Kelly Loeffler

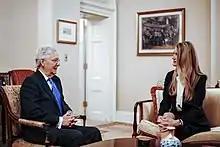
Loeffler meeting with Mitch McConnell in December 2019

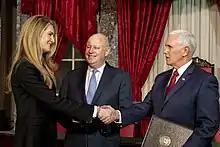
Loeffler after being sworn in as Senator by President of the Senate Mike Pence

Loeffler considered seeking the Republican nomination in the 2014 United States Senate election in Georgia but ultimately passed on the race because of Intercontinental Exchange's pending acquisition of the New York Stock Exchange.